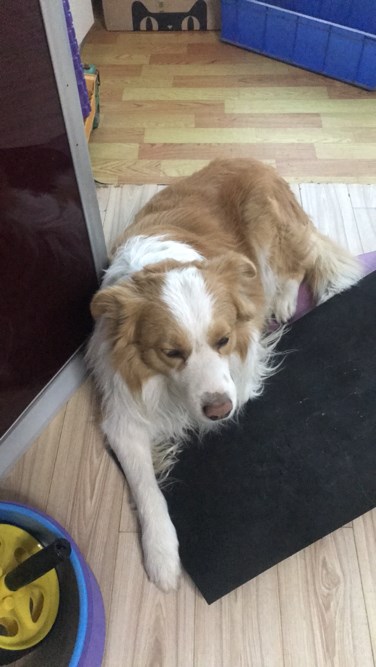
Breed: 2594-n000109-Border_collie